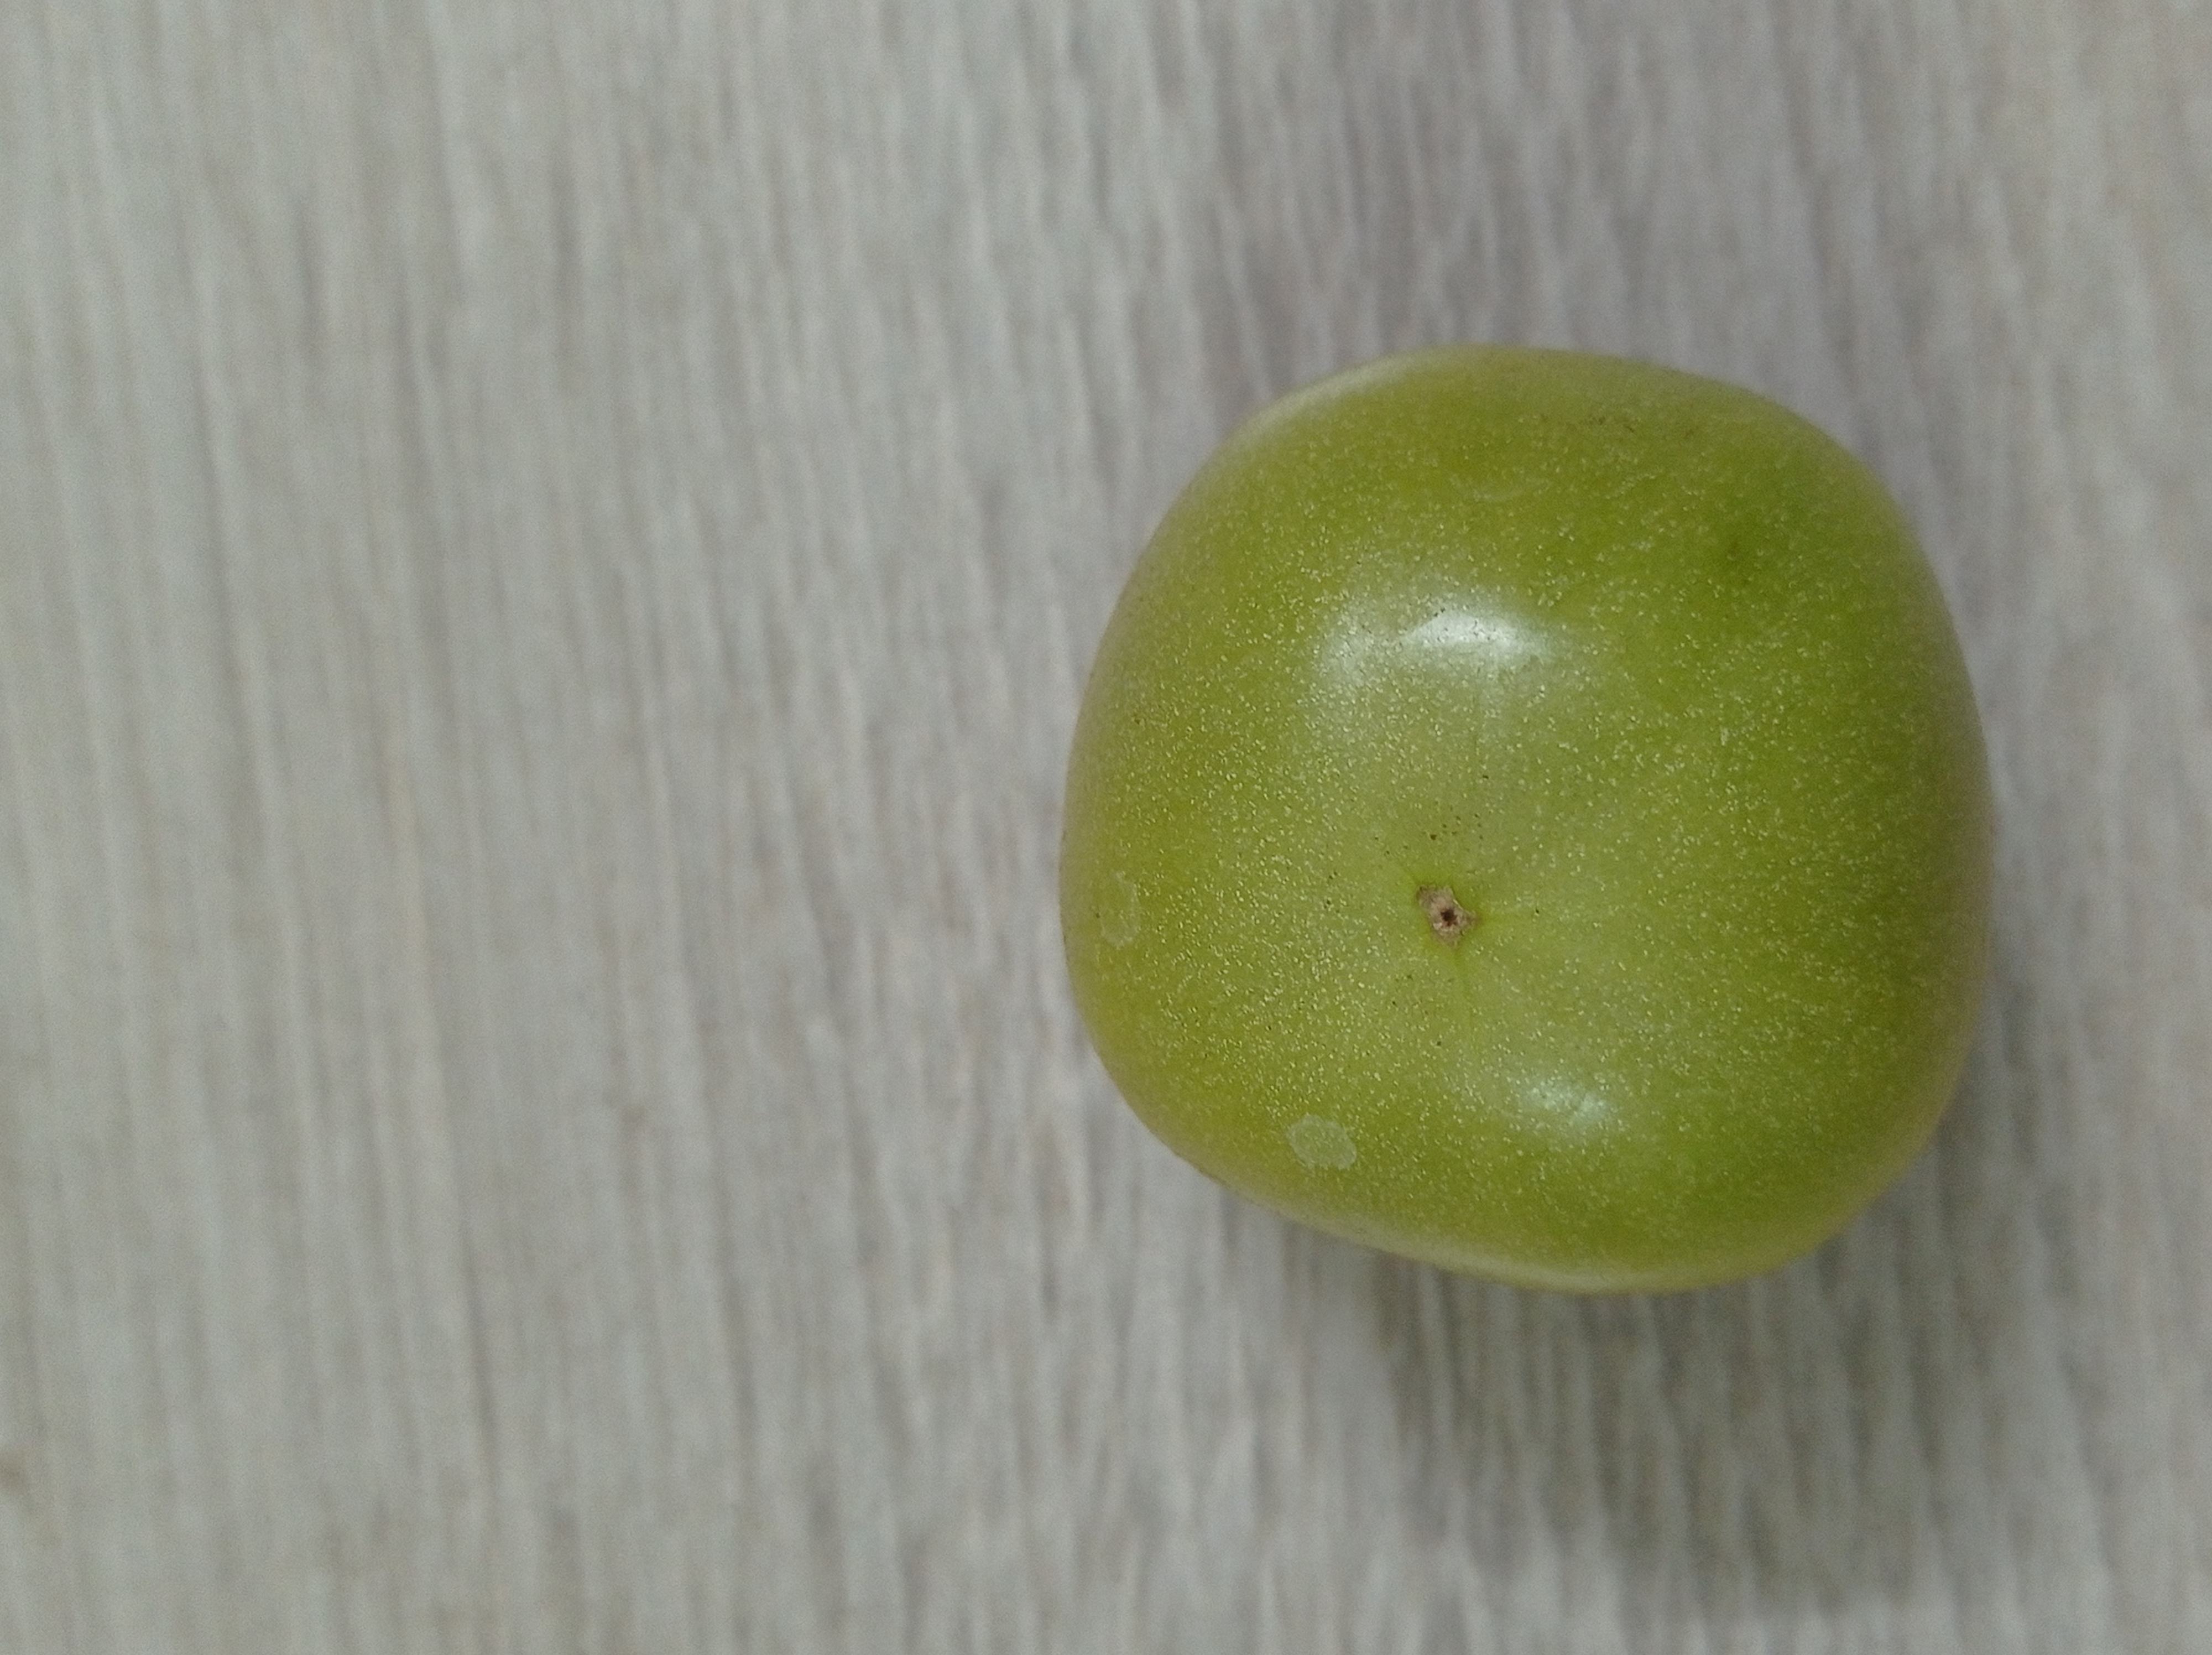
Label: Fresh